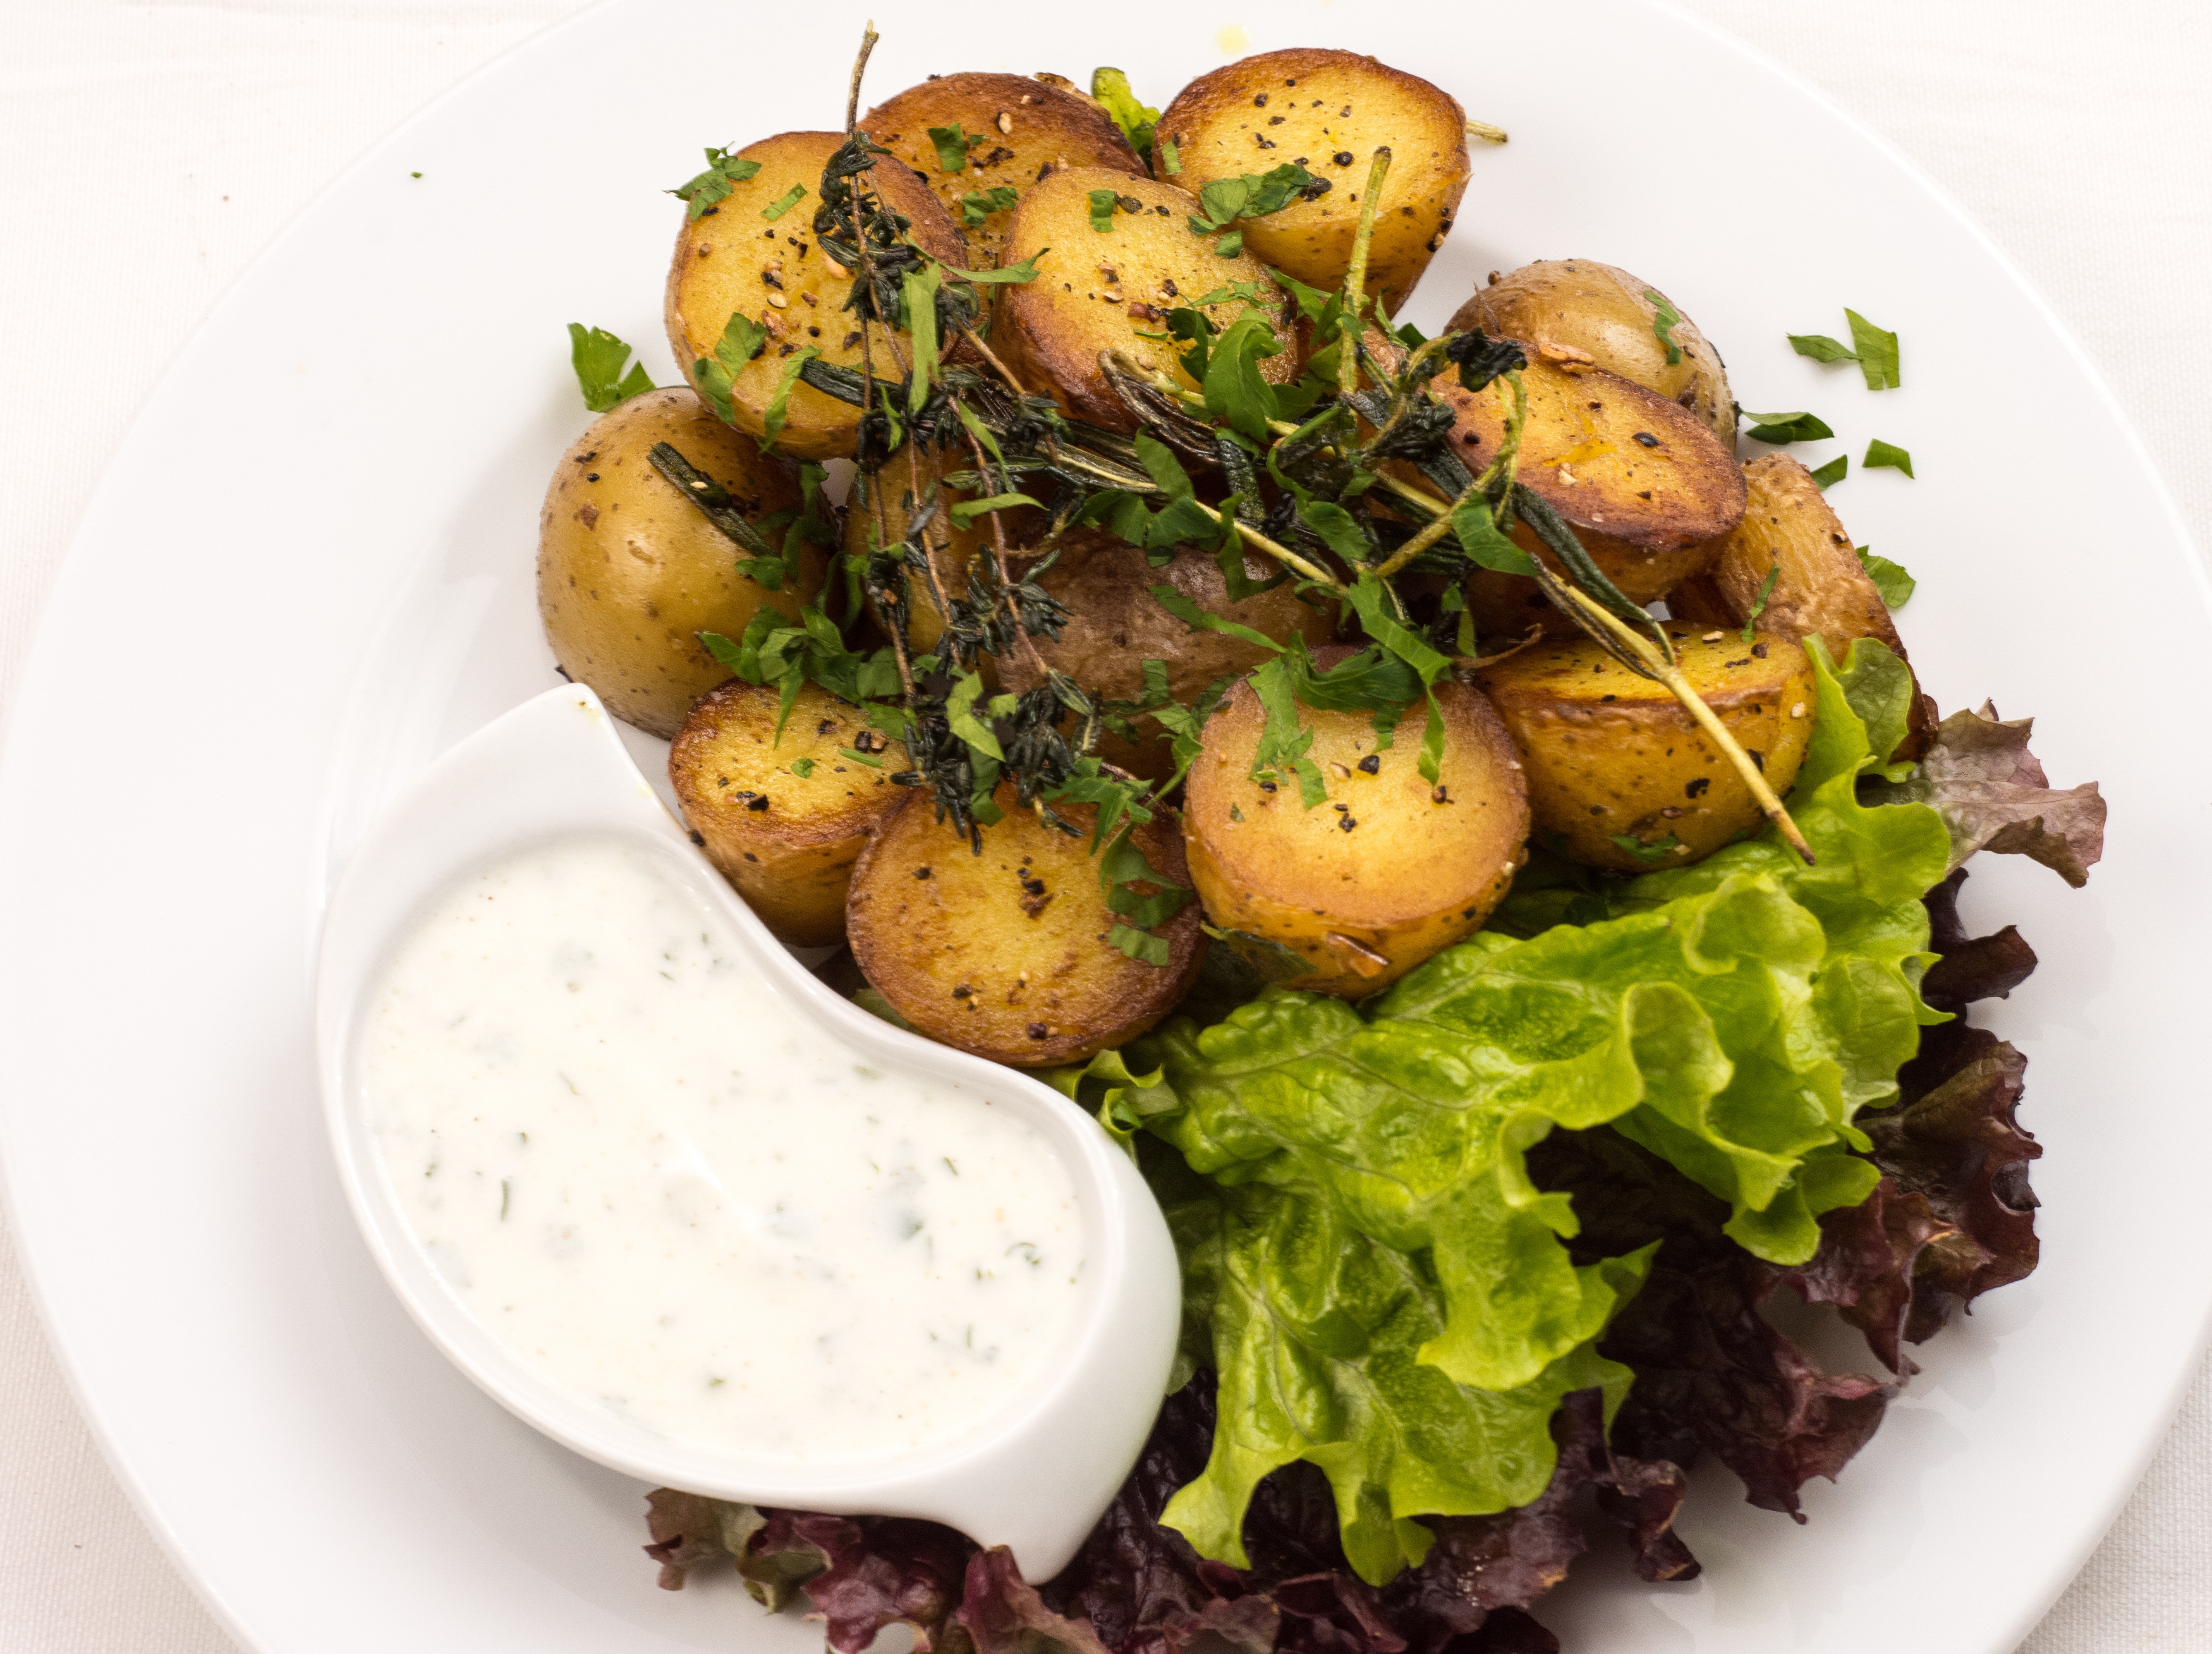
plant, roast, dish, meal, food, salad, produce, vegetable, plate, fresh, gourmet, healthy, meat, lunch, sauce, delicious, homemade, potato, baked, cooked, dinner, hot, organic, potatoes, roasted, appetizer, flowering plant, root vegetable, land plant, baked potatoes, garlick sauce